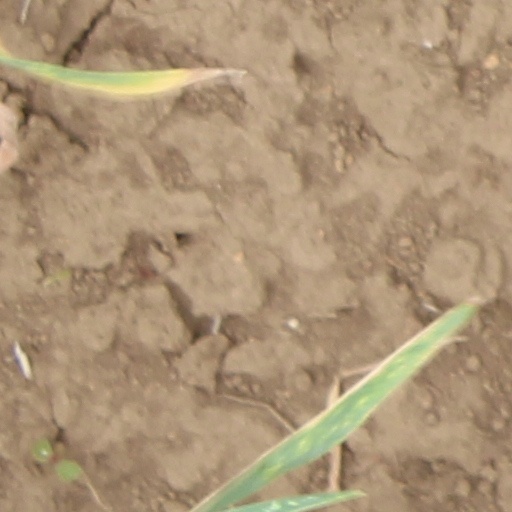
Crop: wheat